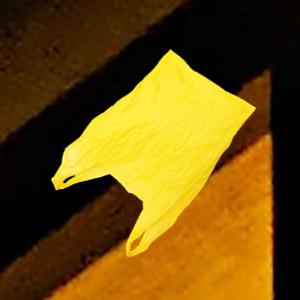
Label: plasticbags